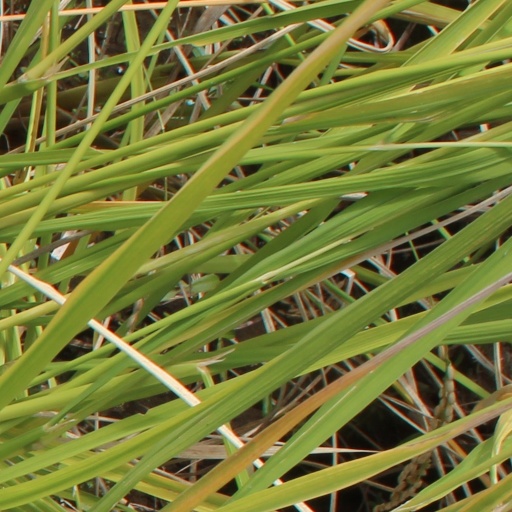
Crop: rice